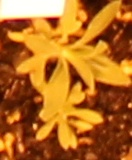
Label: Kochia